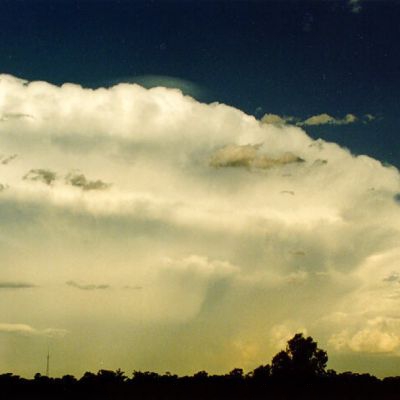
Cloud type: Cumulonimbus (Cb)